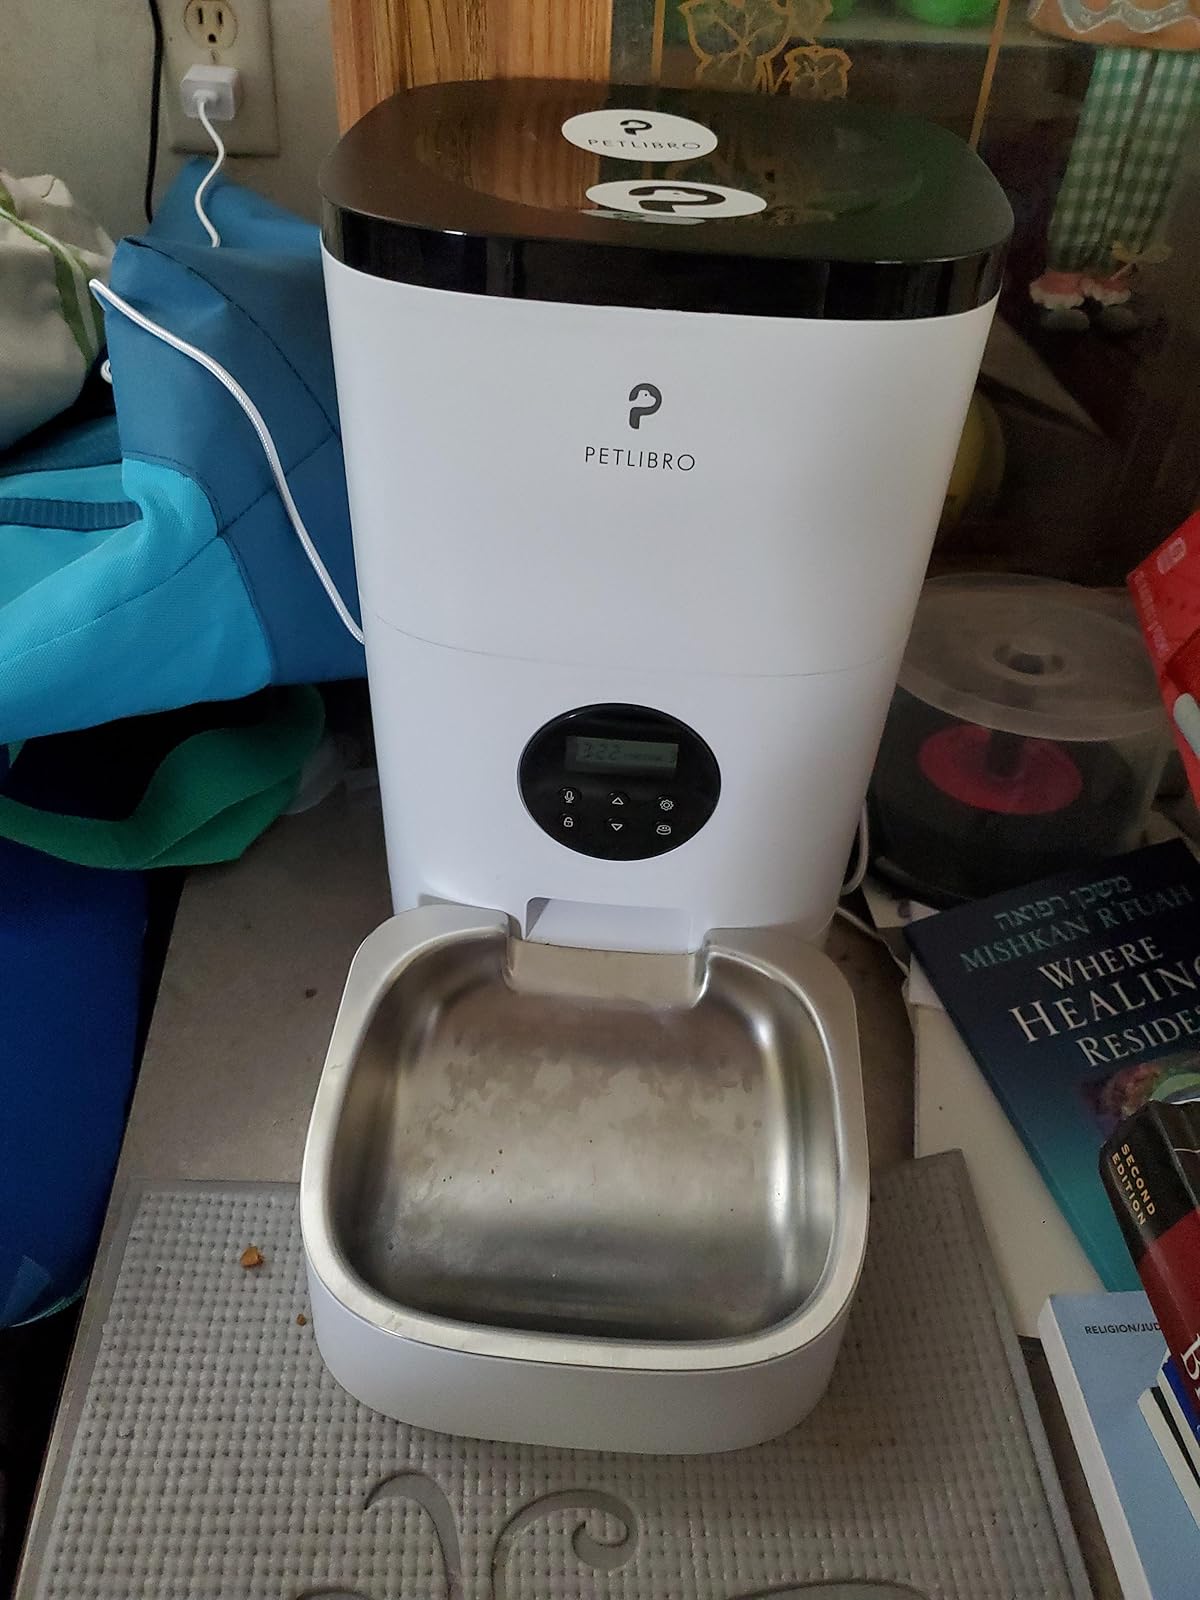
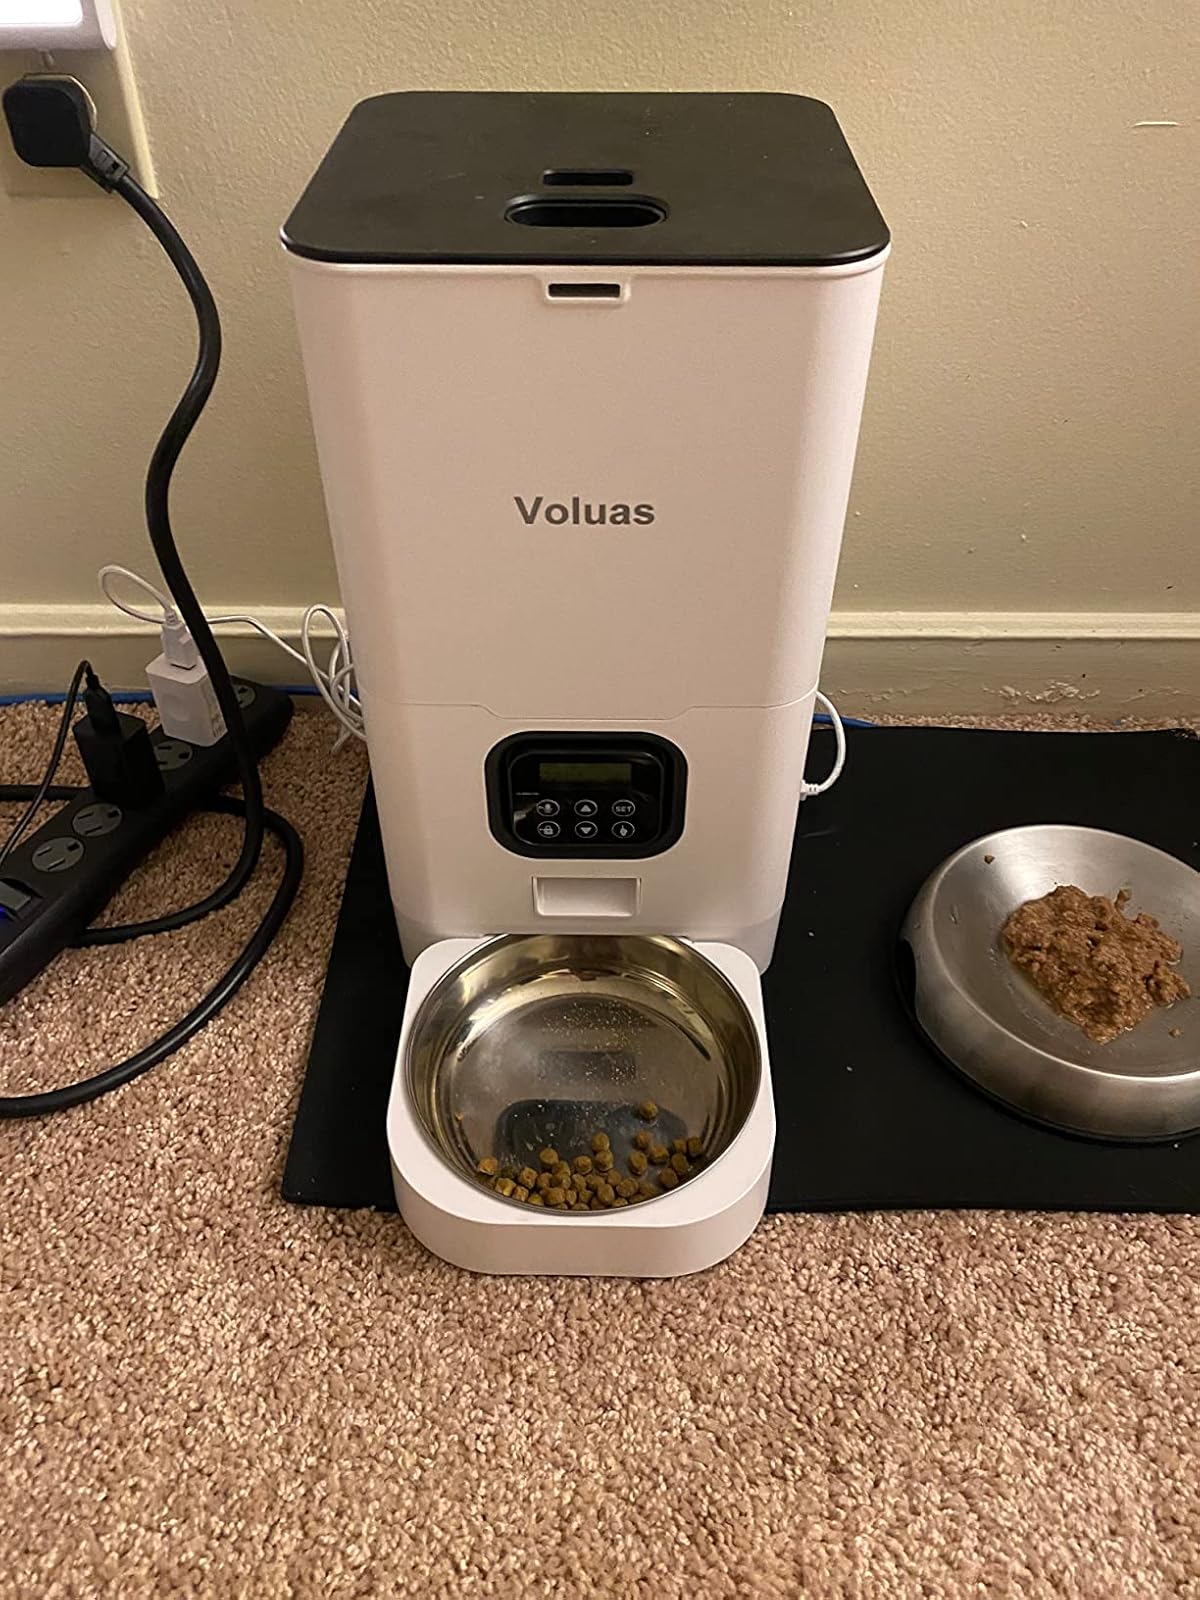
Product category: items_feeder
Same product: no